Curriculum guideline (Japan)

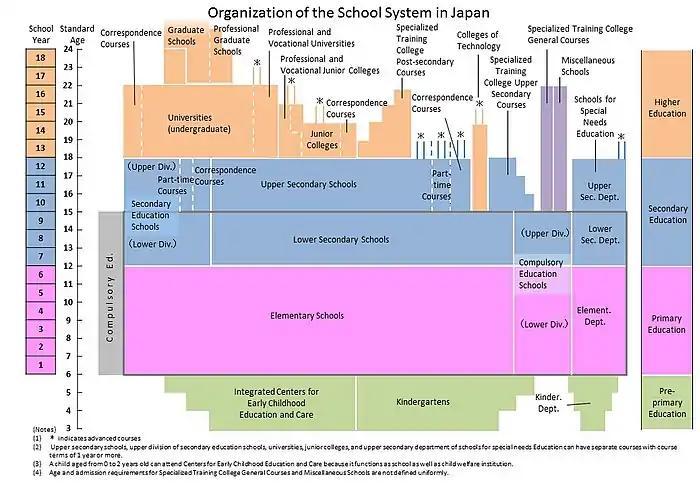
Age and organization of the school system in Japan

The Japanese school system length of study consists of six years of elementary school starting at age 6, following that would be three years of junior high school and another three years of high school. At the end of the study, the student should be around the age of 18. Students that pursue higher education typically will be attending school for another one to four years in vocational school, junior college, or university.